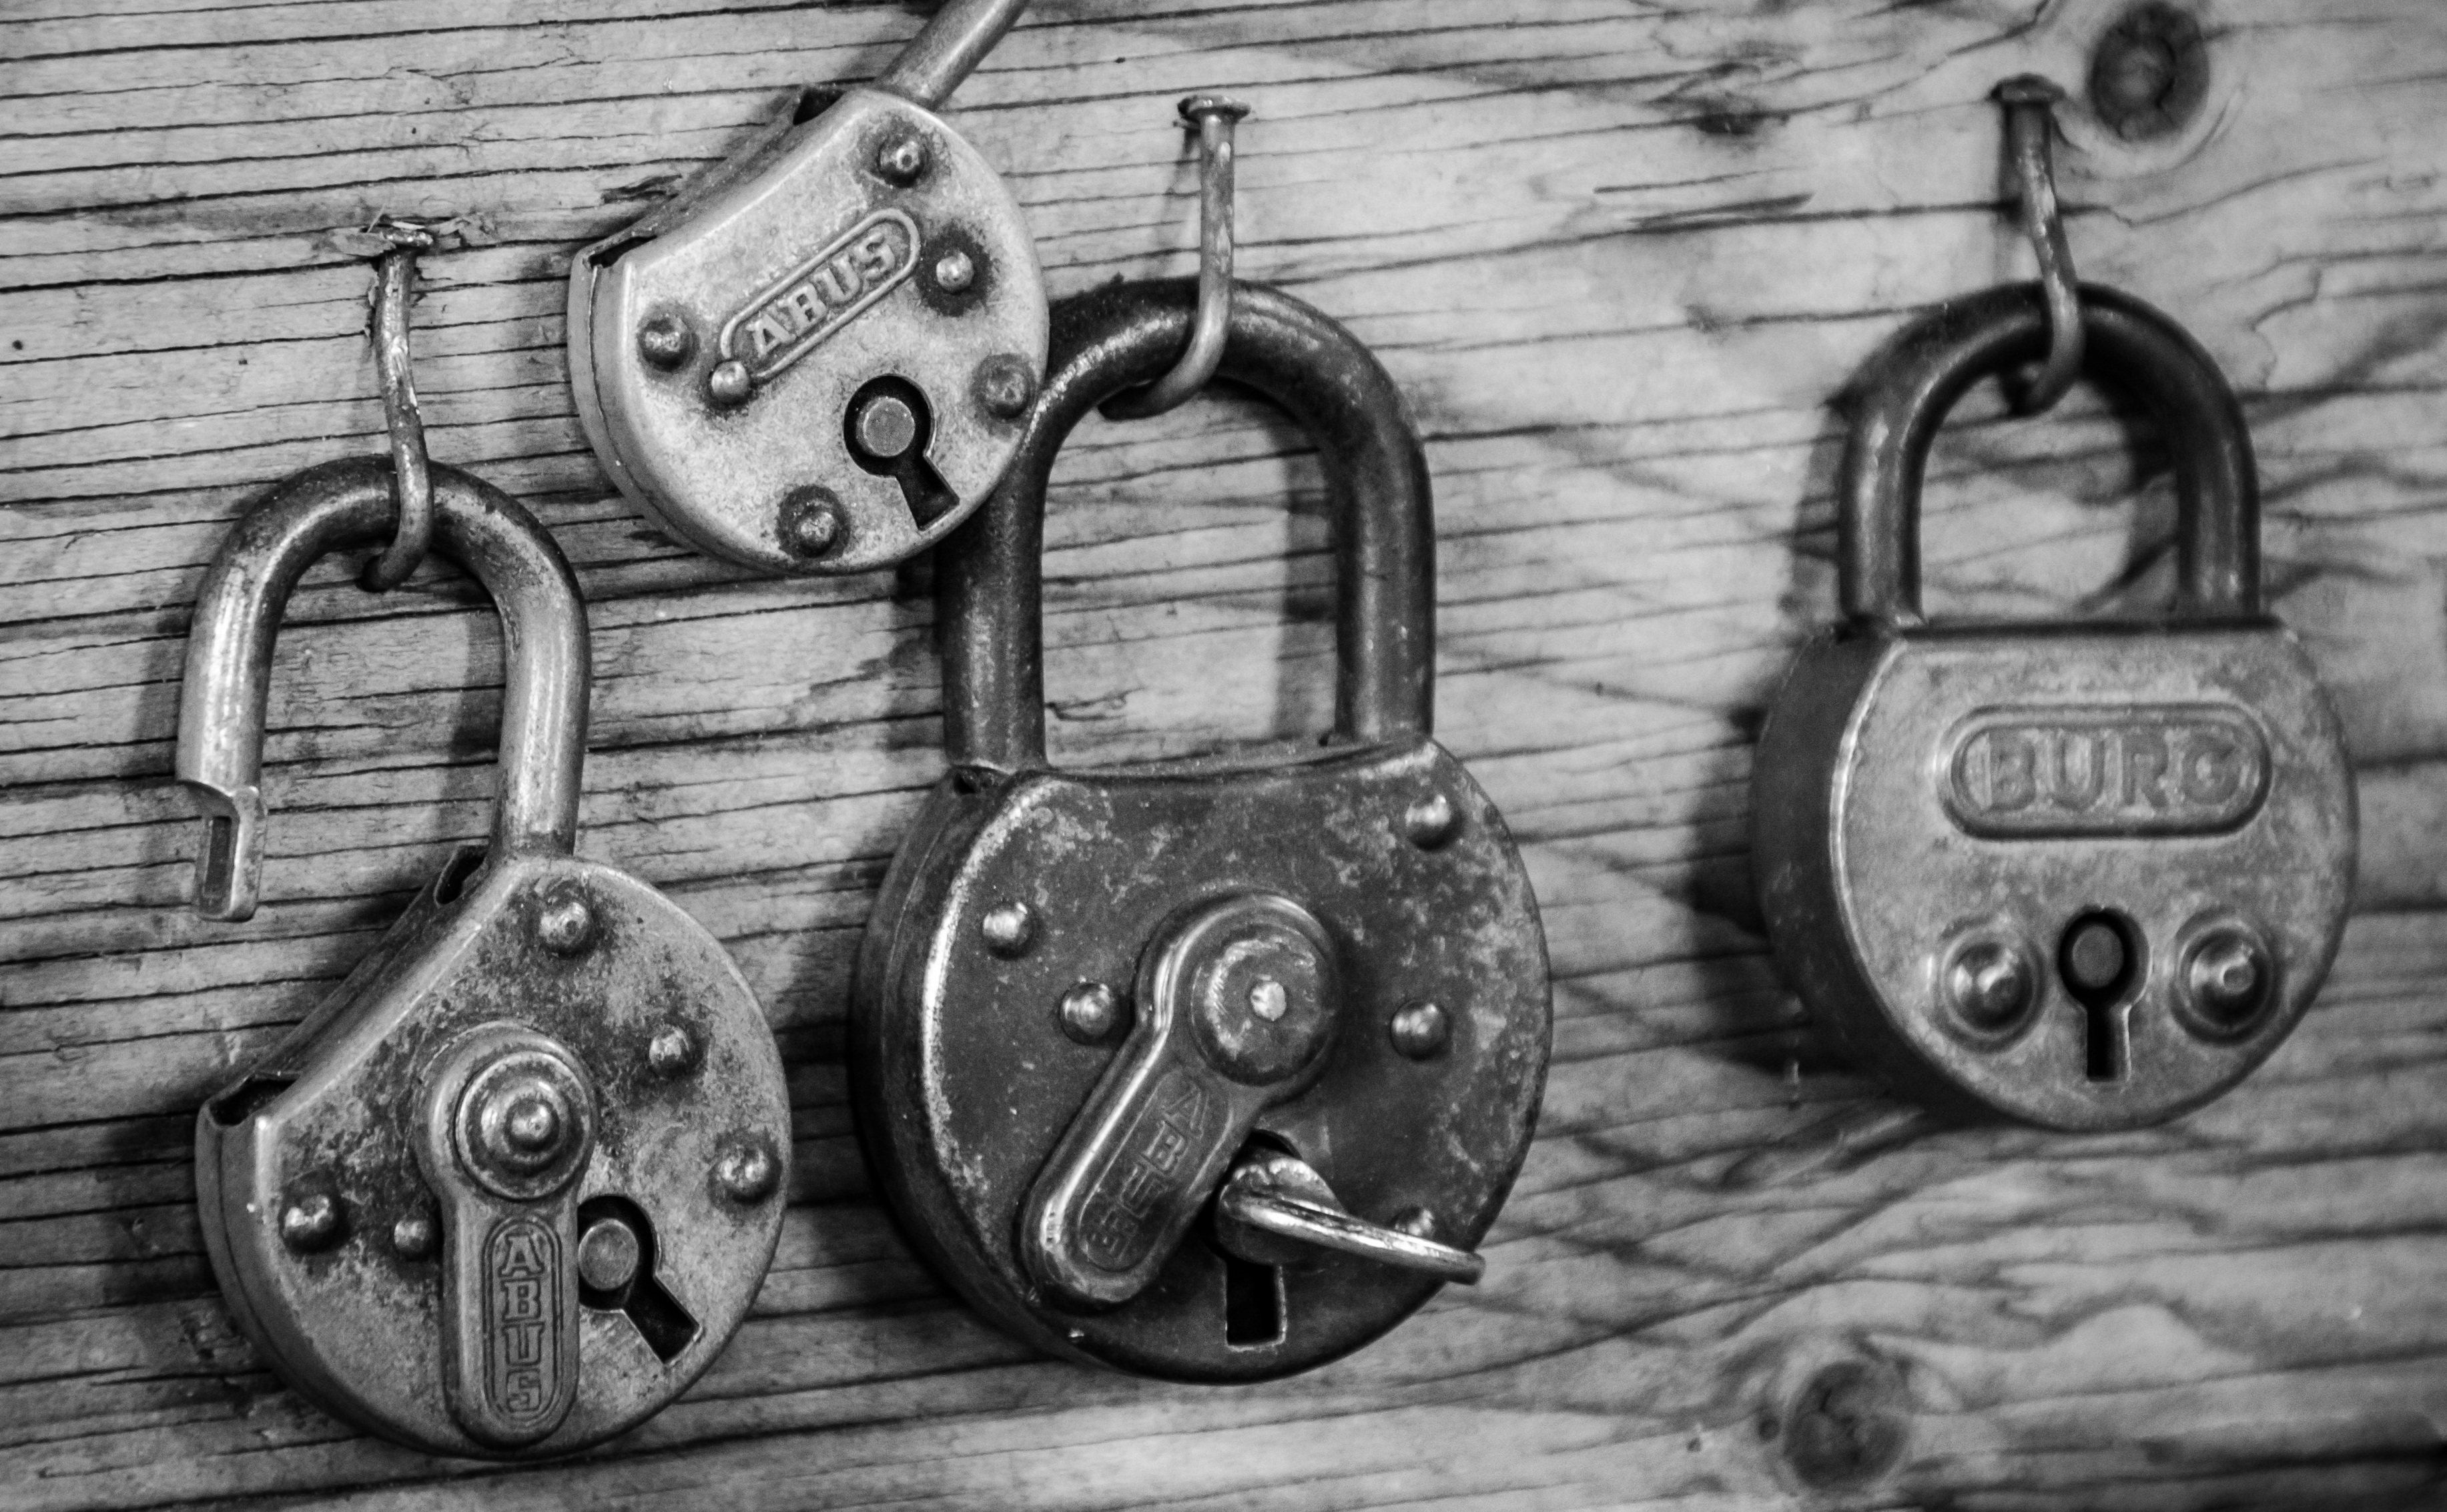
grungy, black and white, vintage, barn, shed, steel, monochrome, security, padlock, drawing, rusted, closed, iron, lock, monochrome photography